Summit School (Queens)

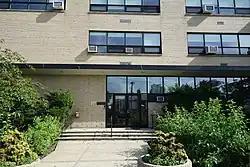
The entrance to the Lower School located in the Hillcrest Jewish Center.

The Summit School is a state funding approved private, special education day school in Queens, New York, United States. Established in 1968, it operates two sites near the St. John's University campus; the Lower School, which educates elementary and middle school students, utilizes space in the Hillcrest Jewish Center in Utopia, and the Upper School serves high school students in Jamaica Estates.